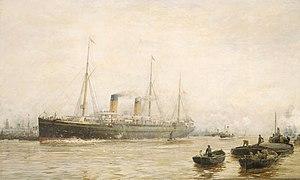
Le Teutonic de la White Star Line quittant le port de Liverpool SS Teutonic wypływa z Liverpoolu.
Le Naronic est un navire bétailler de la compagnie maritime anglaise White Star Line construit en 1892 par les chantiers Harland and Wolff de Belfast. Jumeau du Bovic, il est mis en service alors que la compagnie veut accroître ses parts de marché dans le transport de bétail vivant sur la route de l'Atlantique Nord. Avec d'autres navires de la compagnie du même type, il est chargé de transporter des marchandises de Liverpool à New York et de ramener du bétail américain durant le trajet de retour. Il dispose également de cabines lui permettant de transporter quelques passagers. Au moment de sa mise en service le Naronic est le plus gros cargo en activité.
Le Majestic est un paquebot transatlantique britannique construit dans les chantiers navals Harland and Wolff de Belfast pour la White Star Line. Sister-ship du Teutonic, il est mis en service en avril 1890 sur la ligne de Liverpool à New York. De conception moderne, il remporte le Ruban bleu l'année suivante, avant de se le faire ravir peu après par son jumeau : ils sont les derniers paquebots de la compagnie à s'engager dans la course à la vitesse.
L'Adriatic est un paquebot transatlantique britannique construit par les chantiers Harland & Wolff de Belfast et exploité par la White Star Line. Mis en service en 1907, il s'agit du quatrième navire d'une série de quatre paquebots de plus de 20 000 tonnes, les Big Four et est le seul des quatre à ne jamais avoir été le plus grand paquebot au monde. C'est cependant le plus grand et le plus gros d'entre eux. Il se distingue également de ses jumeaux par des installations plus somptueuses, étant le premier paquebot à comporter des bains turcs et une piscine intérieure.
La White Star Line est une des principales compagnies maritimes britanniques entre la fin du XIXᵉ siècle et le début du XXᵉ siècle, surtout connue pour avoir été copropriétaire du Titanic. Si elle se centre principalement sur l'exploitation de paquebots sur la ligne transatlantique, elle possède également un certain nombre de paquebots mixtes desservant d'autres points du globe, notamment l'Australie et la Nouvelle-Zélande.
Le Kaiser Wilhelm der Grosse est un paquebot transatlantique allemand, construit à Stettin pour la Norddeutscher Lloyd. Mis en service en 1897, il est le premier paquebot au monde à être pourvu de quatre cheminées. Avec trois sister-ships construits entre 1901 et 1907, il est à l'origine de la course à la grandeur et à la vitesse qui oppose les grandes compagnies maritimes du début du XXᵉ siècle.
Plus de 90 navires à vapeur ont servi la White Star Line entre le tout premier vapeur de la compagnie, le Royal Standard en 1863, et son dernier paquebot, le Georgic mis en service en 1932. Ce sont en grande majorité des paquebots, auxquels s'ajoutent quelques cargos et navires mixtes, ainsi que plusieurs transbordeurs. Avec les années, la taille des paquebots et leur vitesse a évolué, au fil des innovations technologiques. De paquebots de taille modeste propulsés à la voile et la vapeur comme le premier Oceanic, la compagnie est finalement arrivée à posséder le plus gros paquebot du monde pendant plus de dix ans avec le Majestic.
Le Teutonic est un paquebot transatlantique construit pour la White Star Line par les chantiers Harland & Wolff de Belfast en 1889. C'est le premier croiseur auxiliaire de l'histoire. Il est également le dernier paquebot de la compagnie à remporter le Ruban bleu, distinction accordée à la plus rapide traversée de l'Atlantique nord. Lorsqu'il est présenté au Spithead Naval Review commémorant le jubilé de la Reine Victoria, il impressionne fortement le Kaiser Guillaume II d'Allemagne qui décide de doter son pays de navires comparables.
Gustav Wilhelm Wolff est un constructeur de navires et politicien britannique. Né à Hambourg, il déménage à Liverpool en 1849 pour vivre avec son oncle Gustav Christian Schwabe. Après avoir fait un apprentissage à Manchester, Wolff est employé comme dessinateur à Hyde dans le Grand Manchester, avant d'être employé par le constructeur Edward Harland comme assistant personnel.